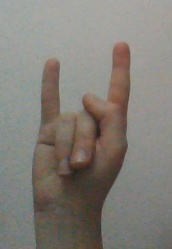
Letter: la